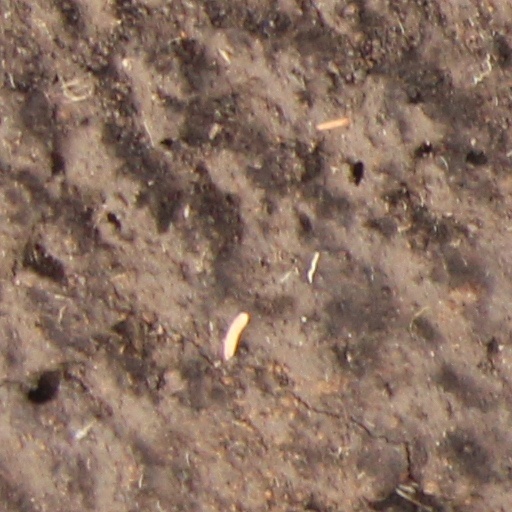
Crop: wheat